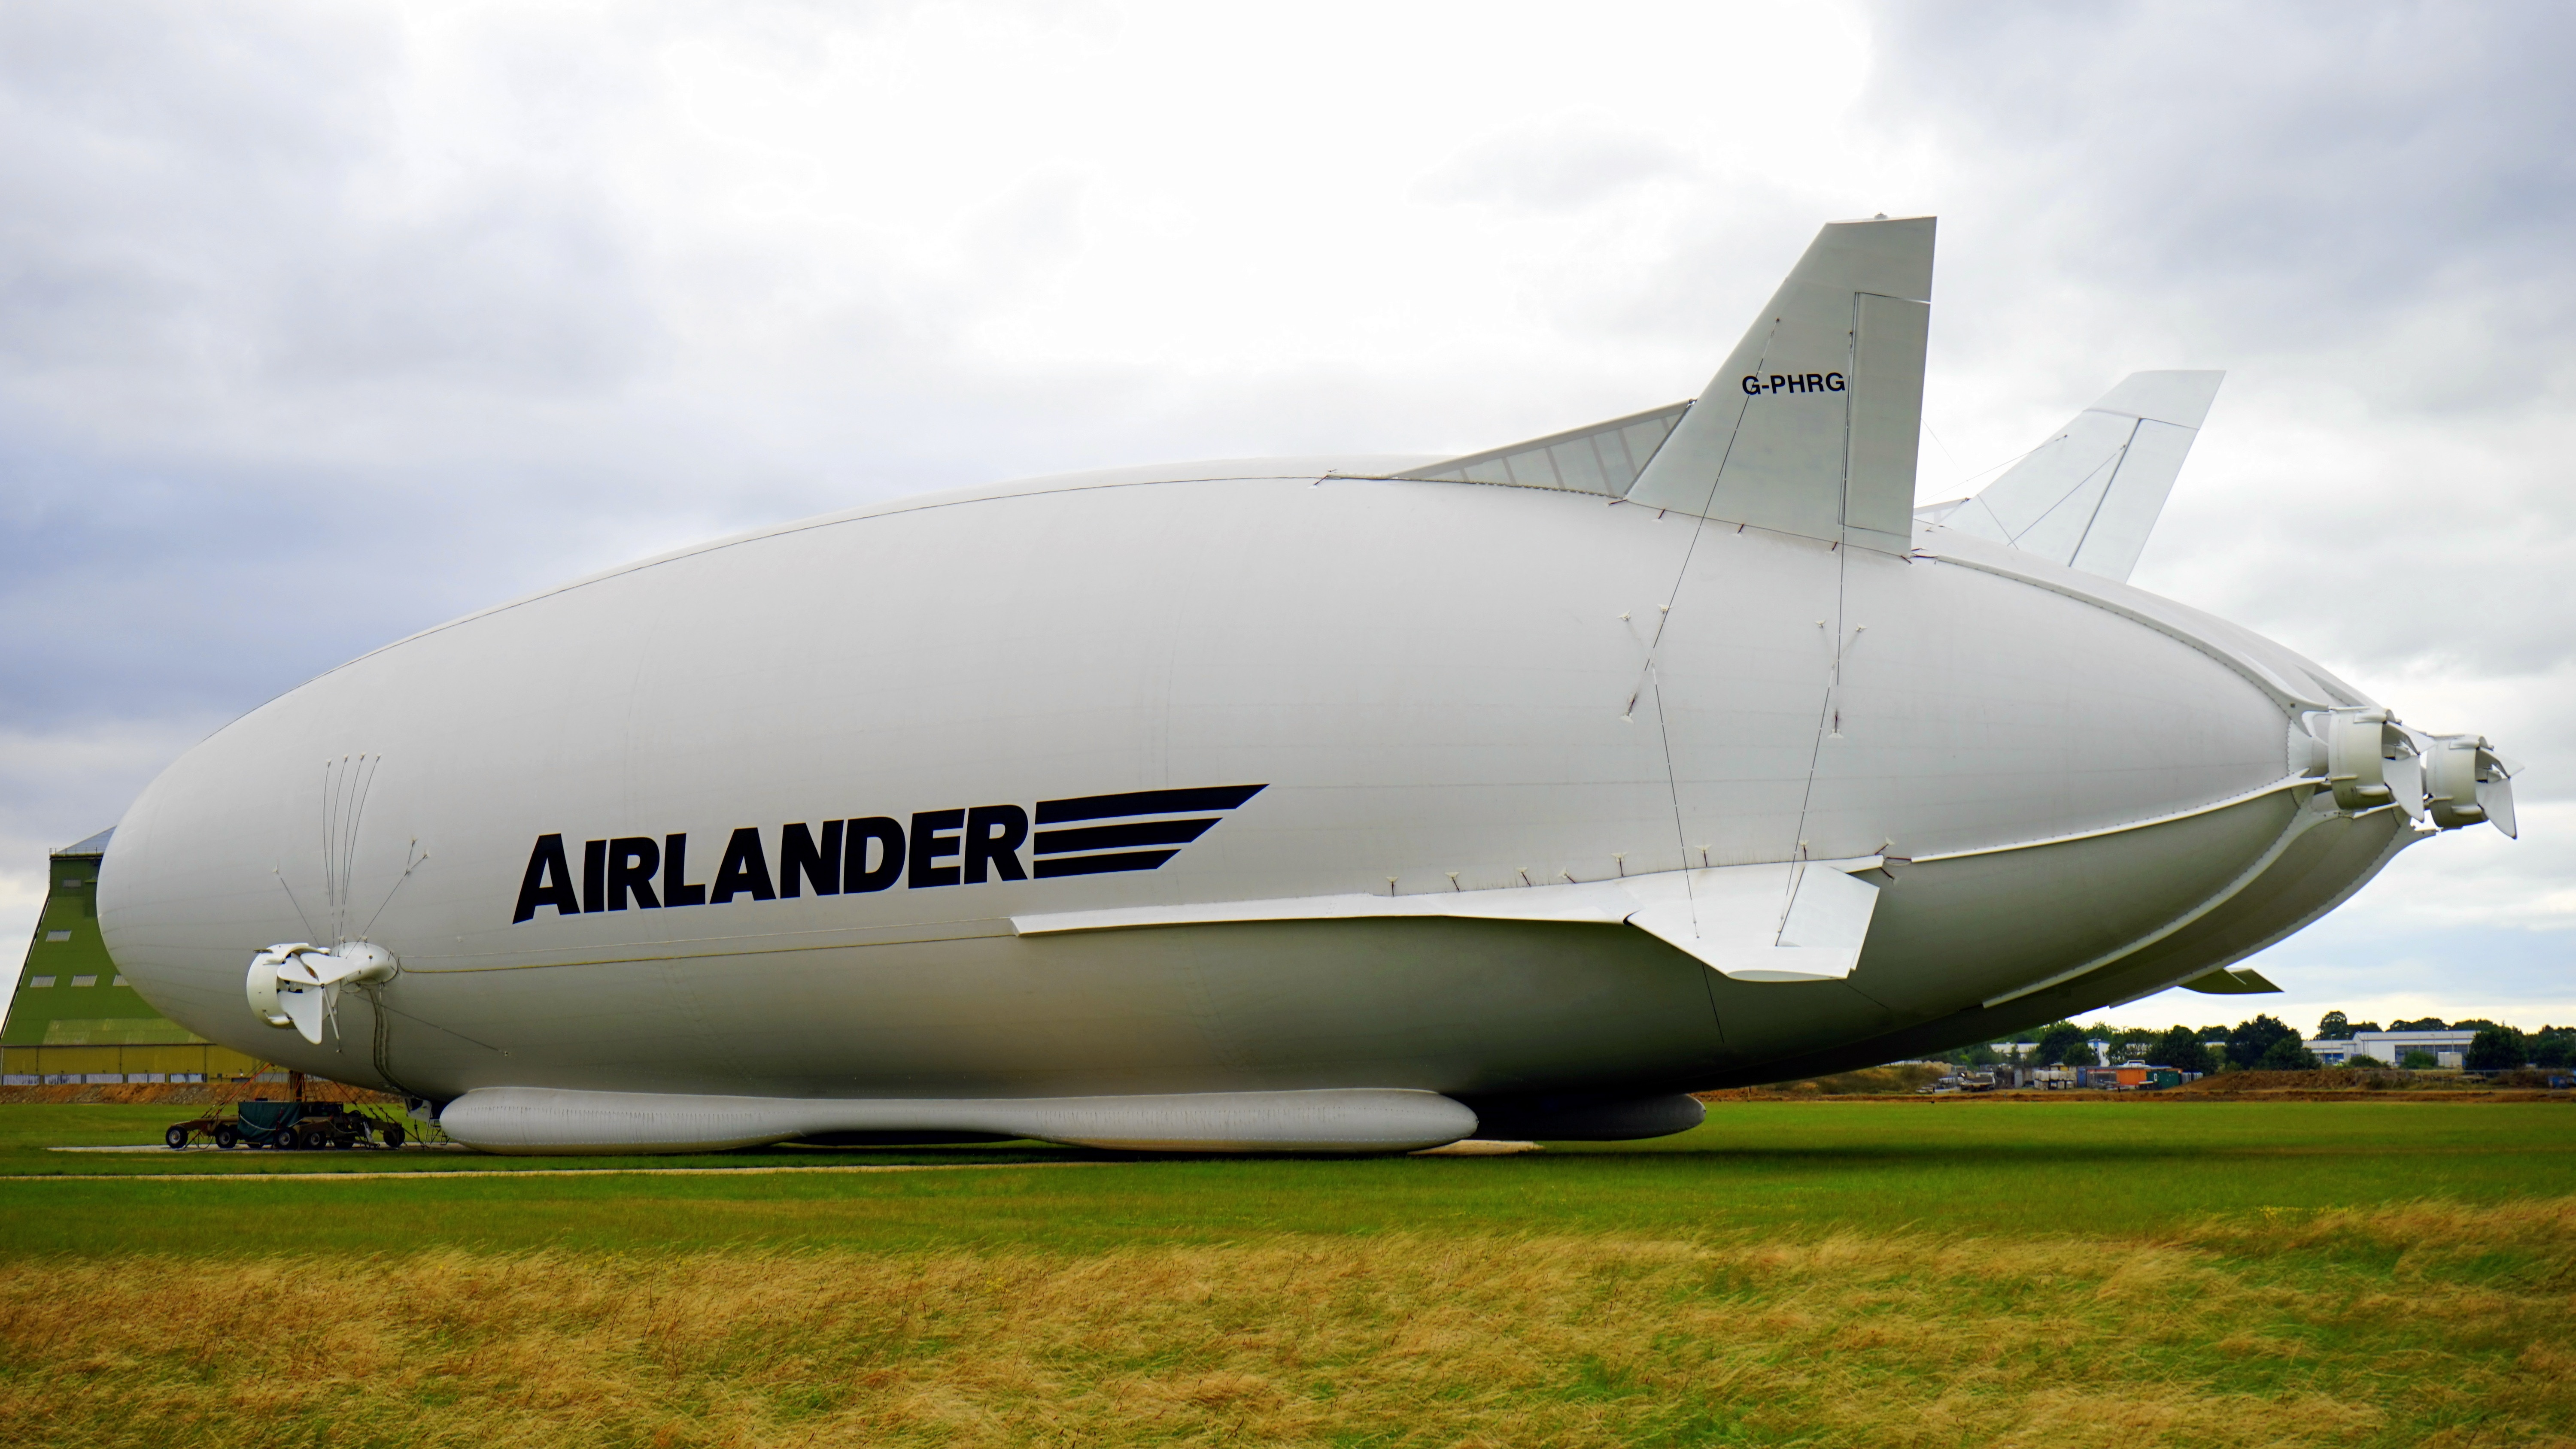
wing, cloud, sky, skyline, air, fly, airplane, aircraft, jet, transportation, transport, vehicle, airline, journey, aviation, flight, trip, aerial, crash, airliner, engine, airship, voyage, blimp, zeppelin, boeing 777, rigid airship, atmosphere of earth, wide body aircraft